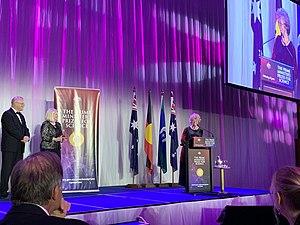
Cheryl Elisabeth Praeger est une mathématicienne australienne, professeure émérite de mathématiques à l'université d'Australie-Occidentale. Elle est connue pour ses travaux sur la théorie des groupes, la théorie algébrique des graphes et le design combinatoire.